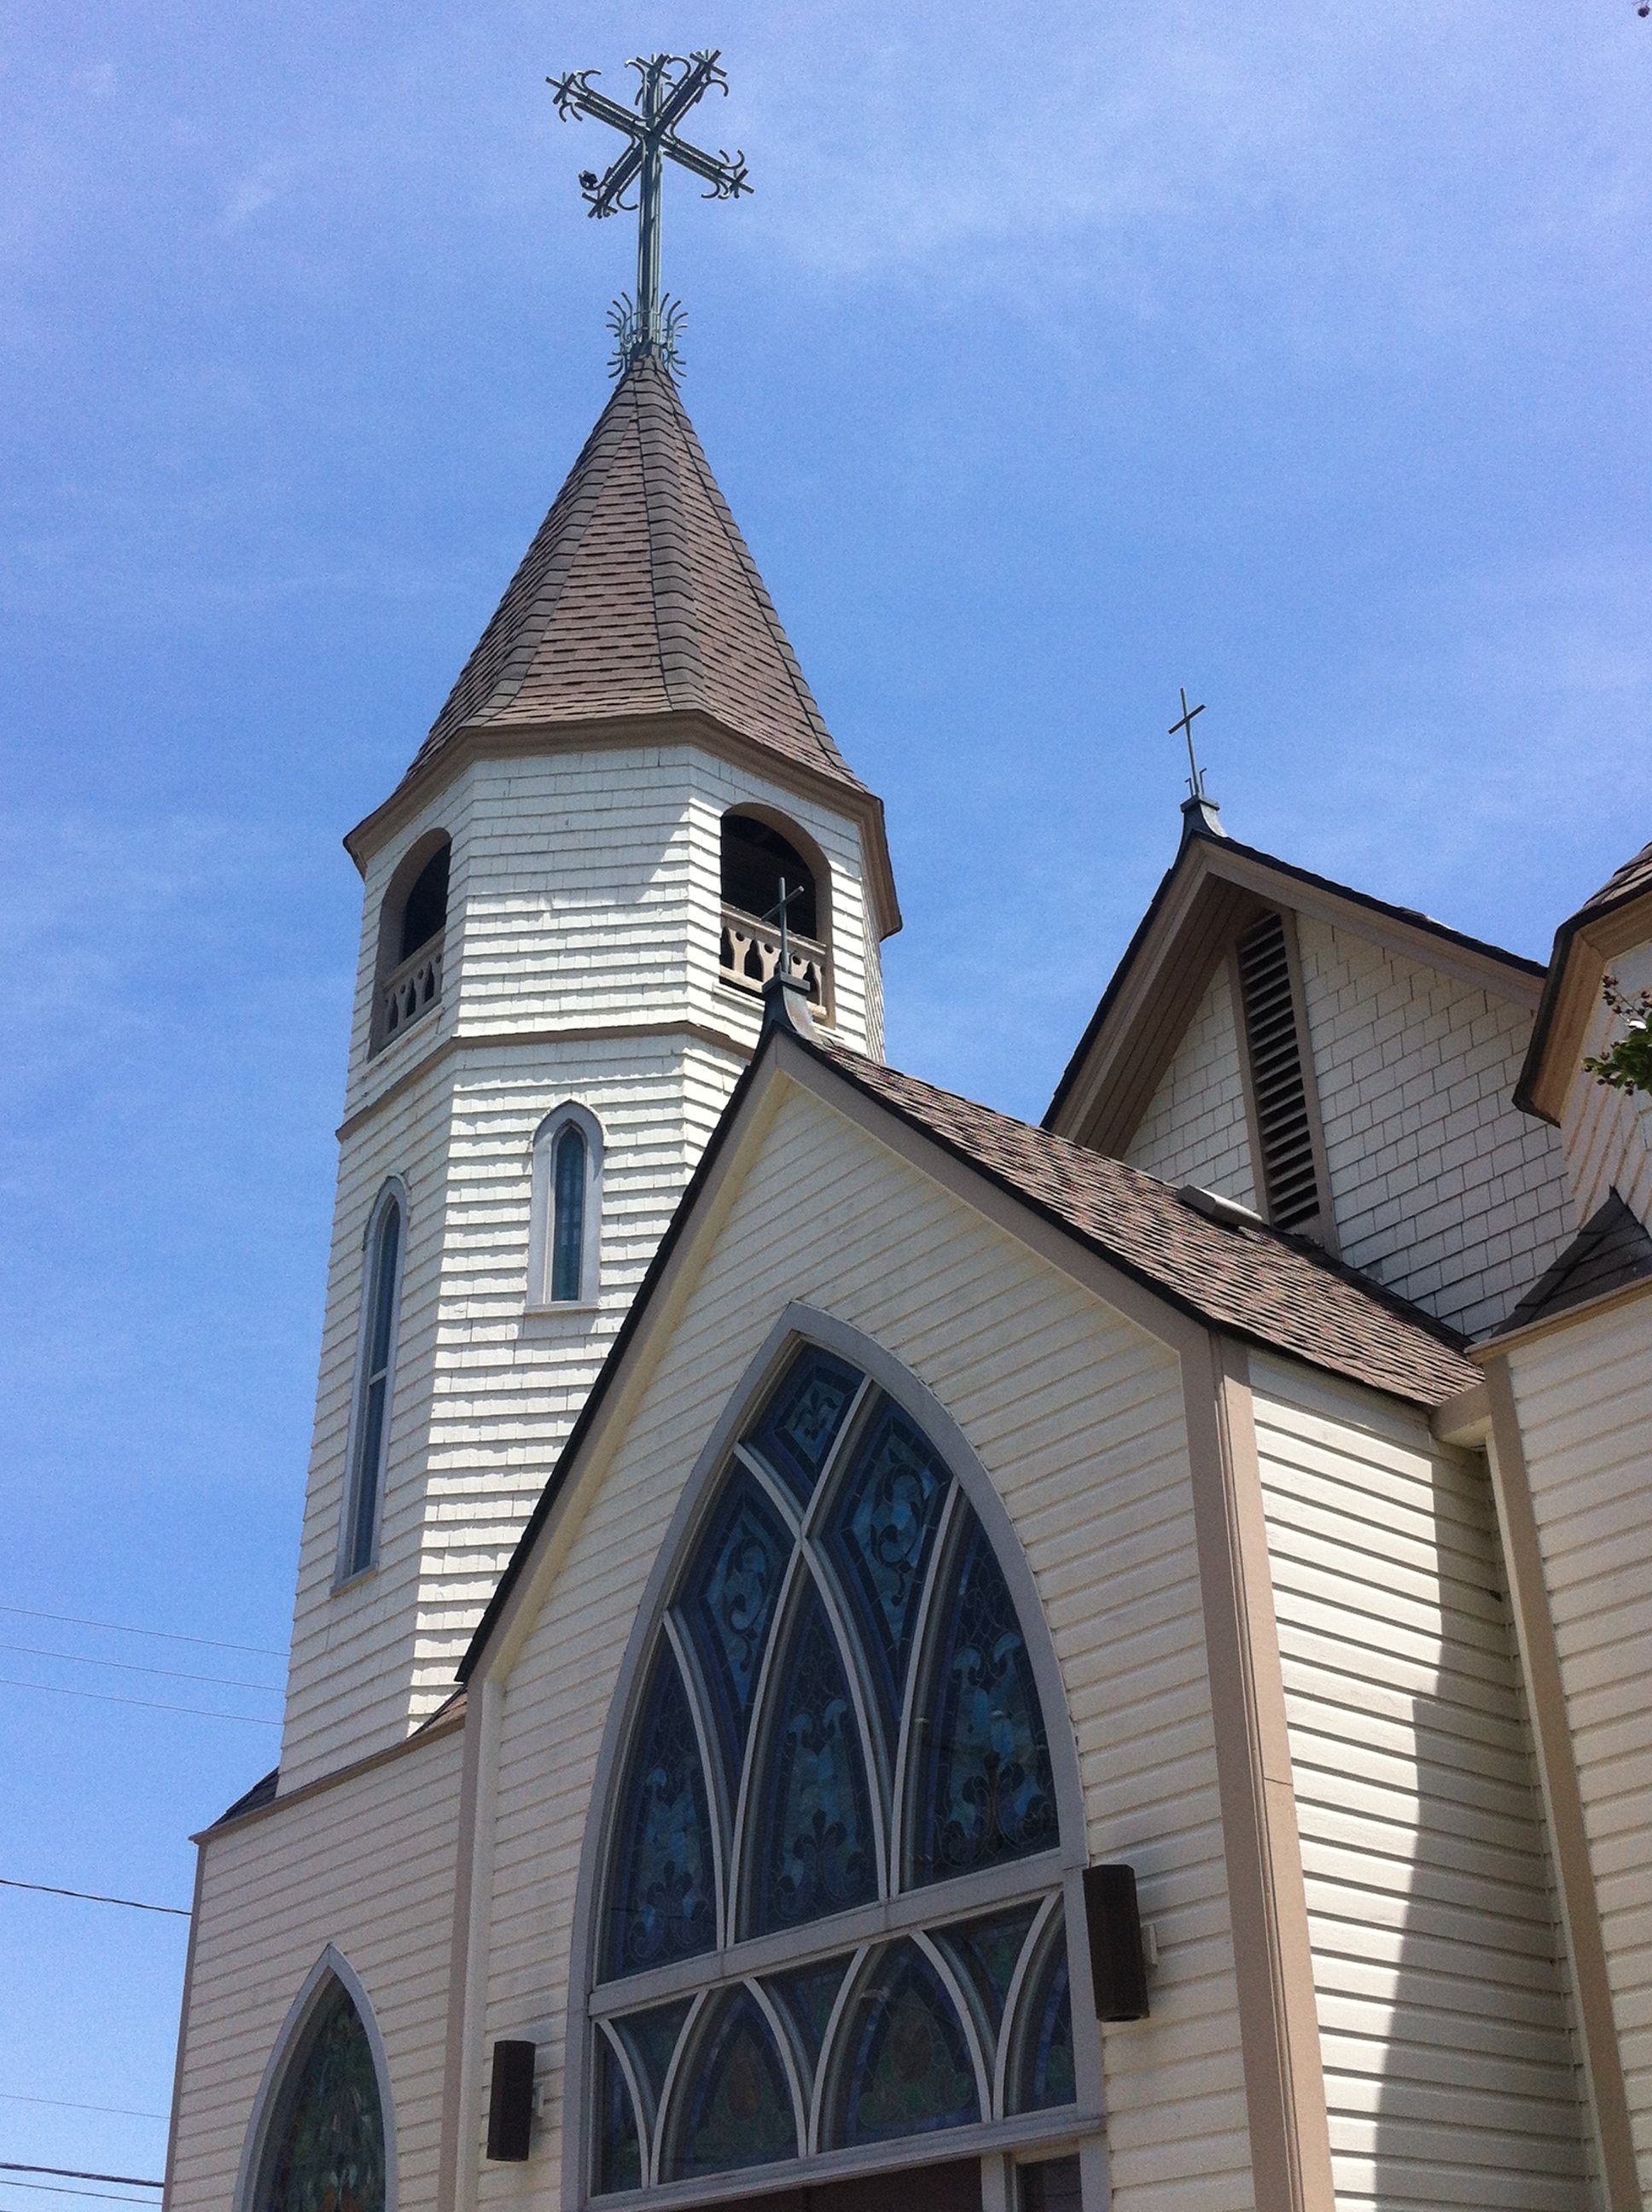
architecture, building, tower, religion, landmark, facade, church, chapel, place of worship, bell tower, spire, steeple, worship, nc, carolina, north carolina, spanish missions in california